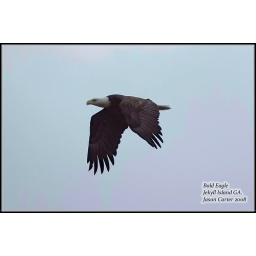
Bald Eagle flying over the beach at Jekyll.